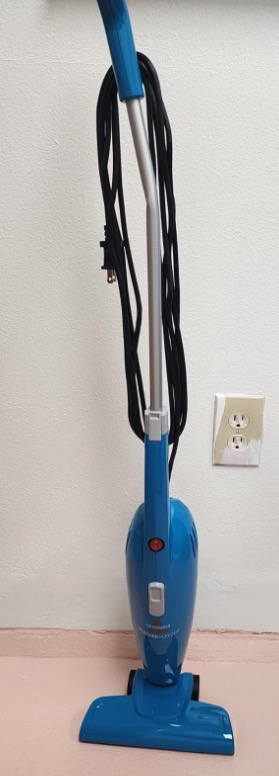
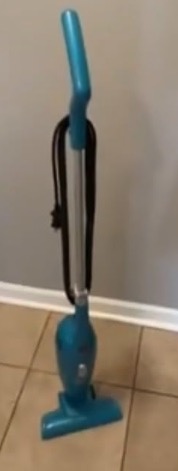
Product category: items_vacuum
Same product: yes